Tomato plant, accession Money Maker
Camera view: bottom (45 deg); turntable rotation: 180 degrees
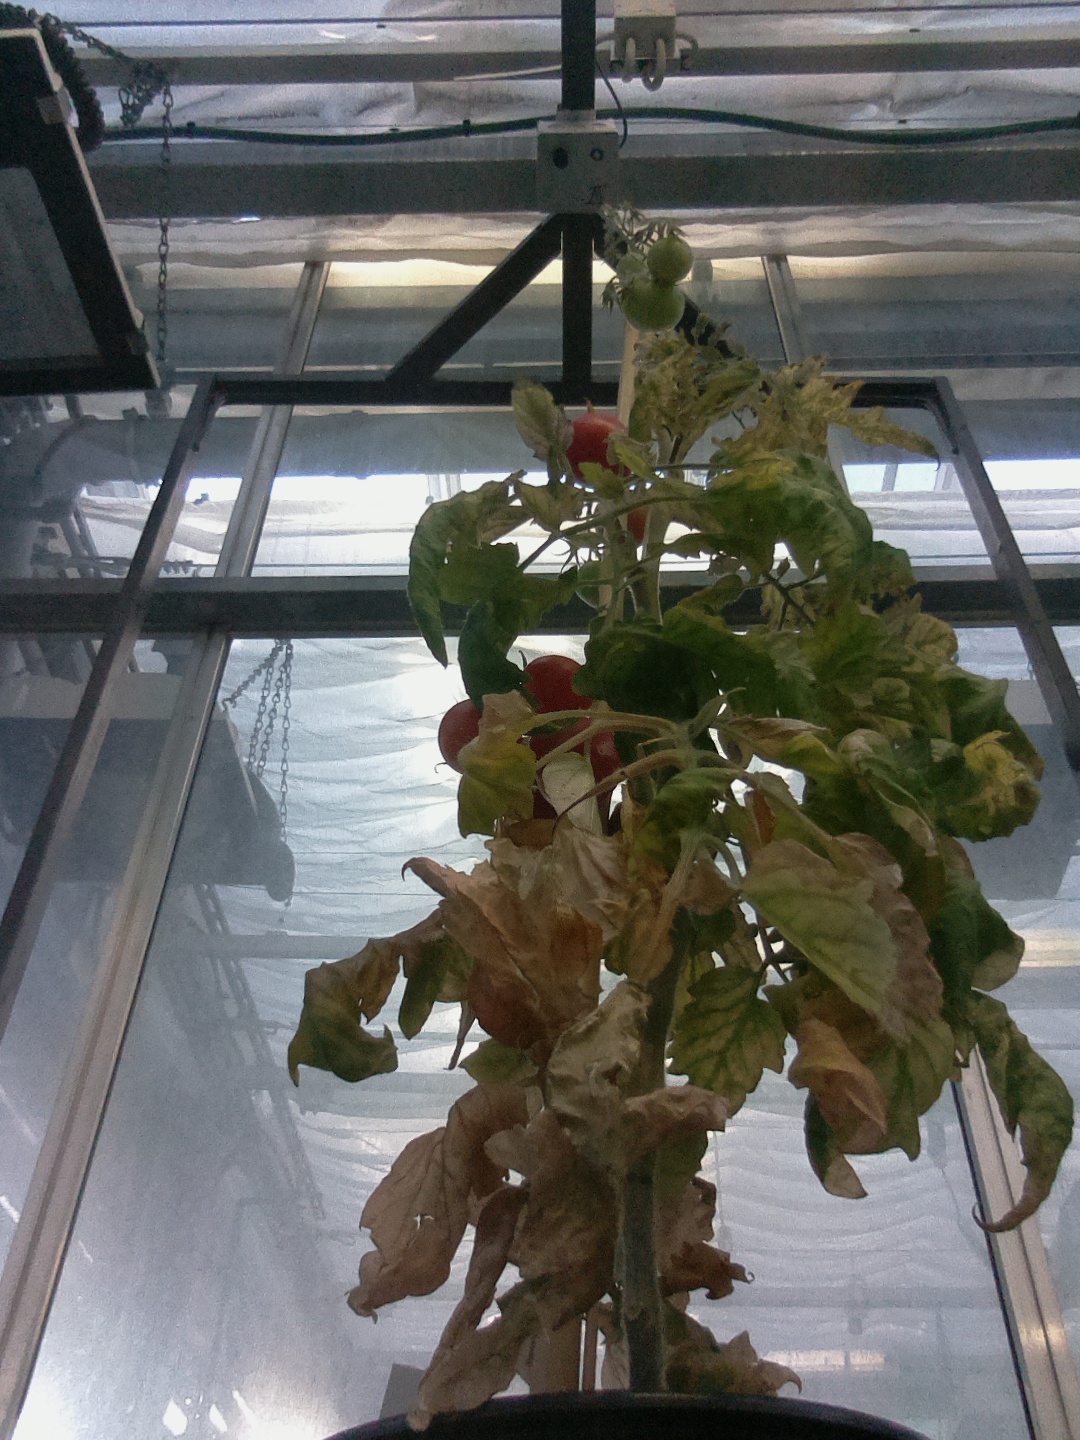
BBCH growth stage 88: 80%-90% of fruits show typical fully ripe color